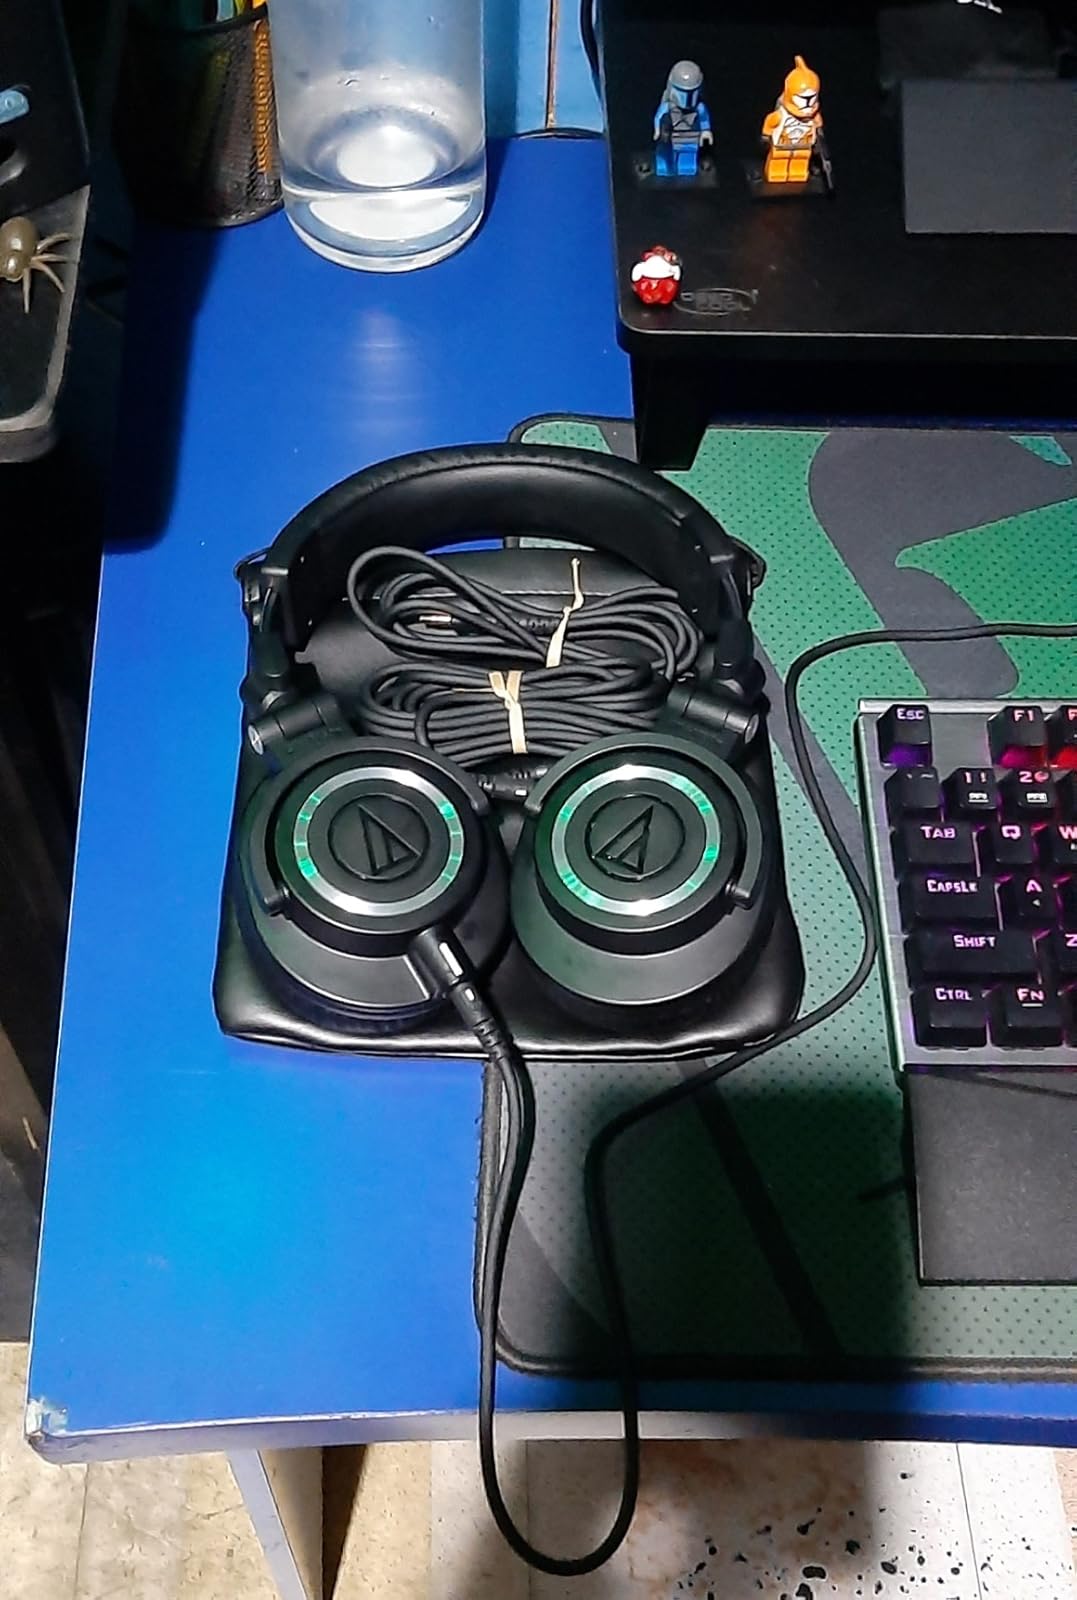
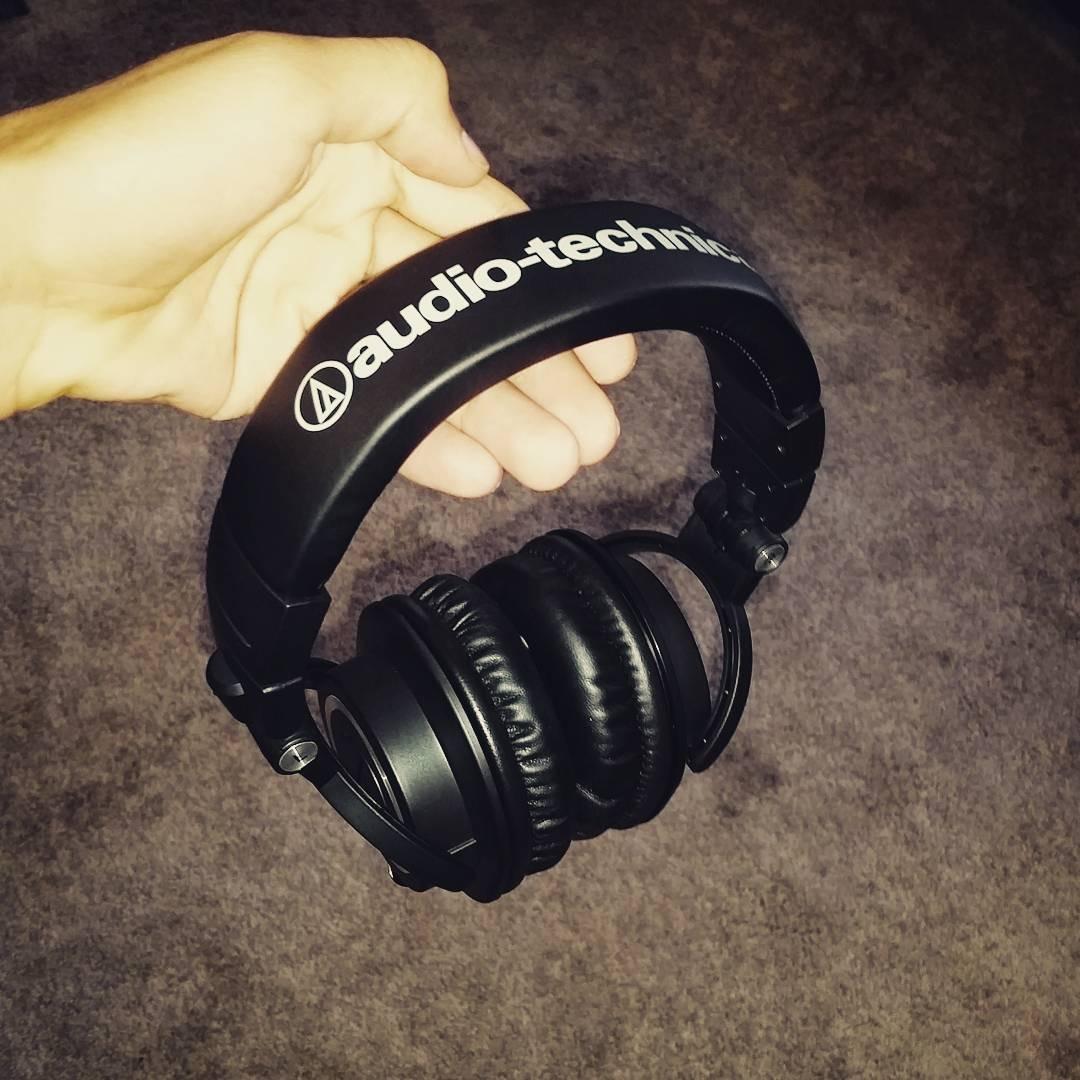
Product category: headphones
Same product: yes